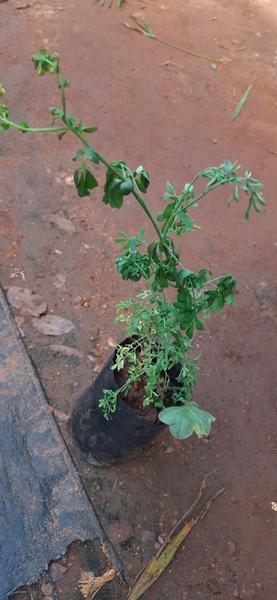
Plant: Nagadali